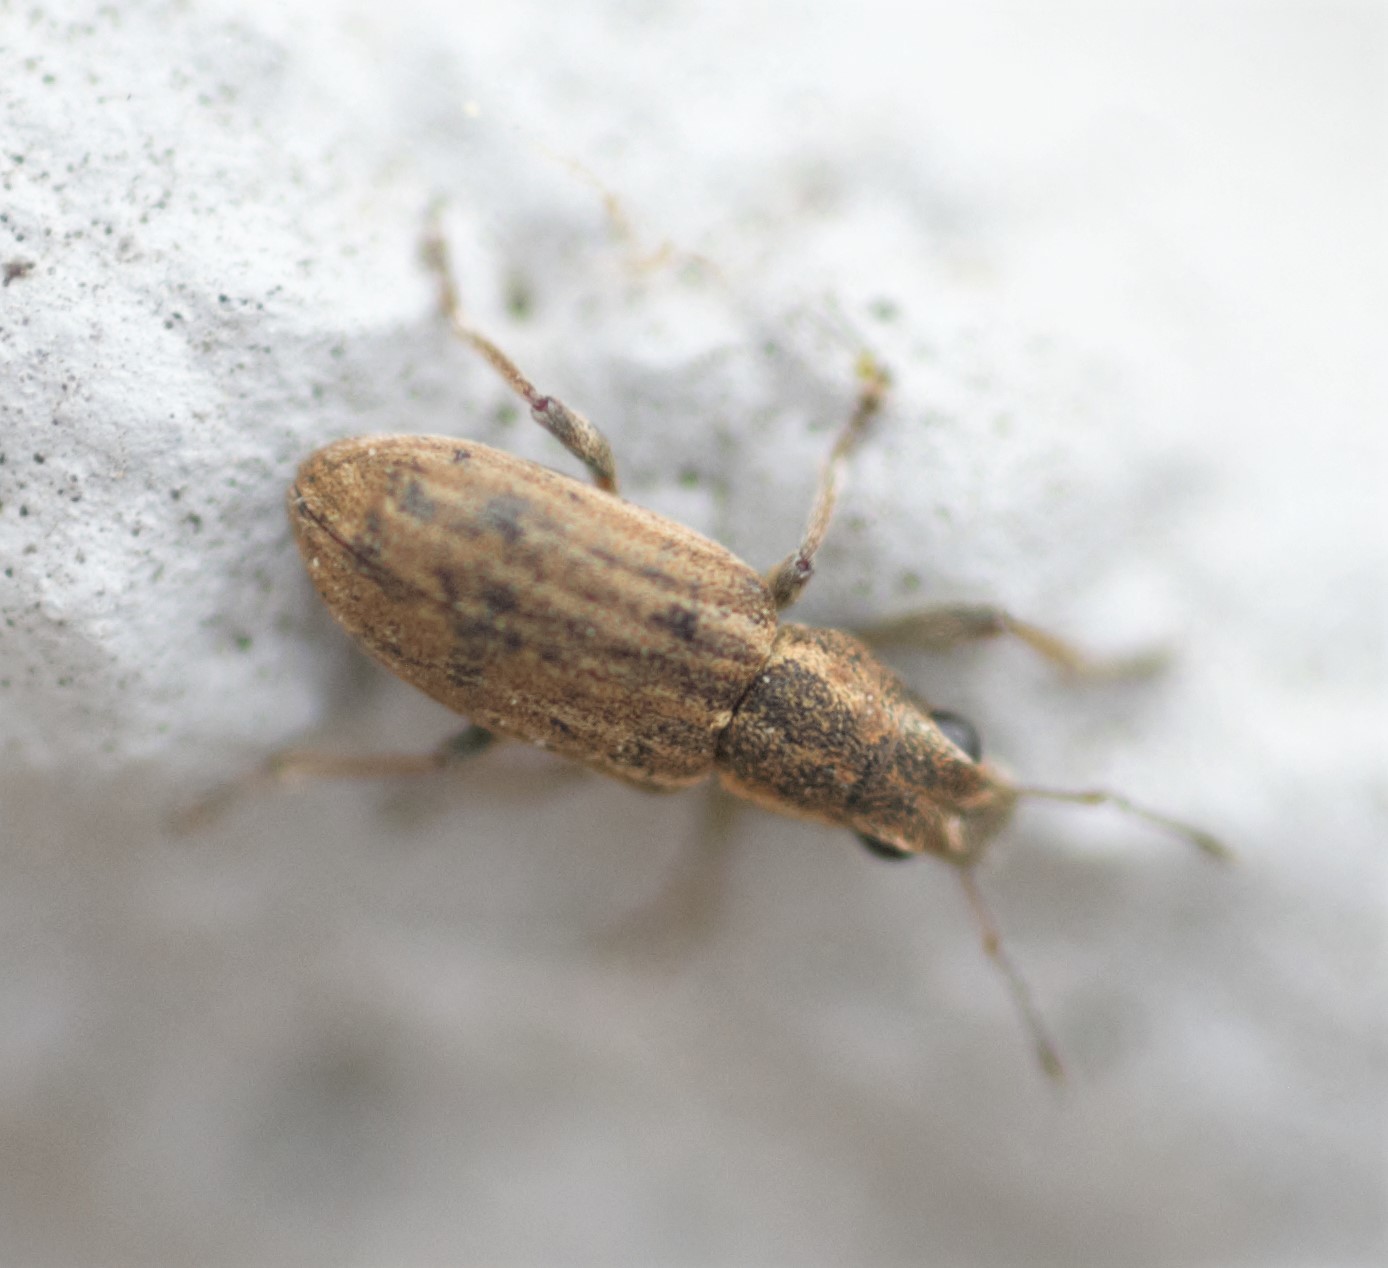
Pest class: pea_leaf_weevil